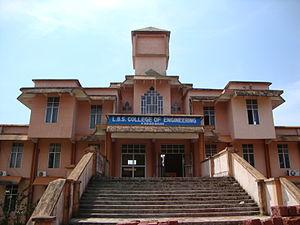
Le district de Kasaragod കാസറഗോഡ് ജില്ല est l'un des quatorze districts de l'État du Kerala, en Inde. La principale ville du district est Kasaragod.